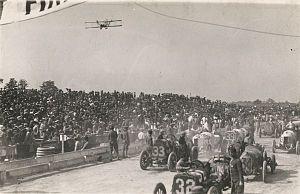
Teddy Herbert Tetzlaff, dit "Terrible" Teddy, né le 5 février 1883 à Los Angeles et décédé le 8 décembre 1929 à Artesia, était un pilote automobile américain, également acteur de cinéma.